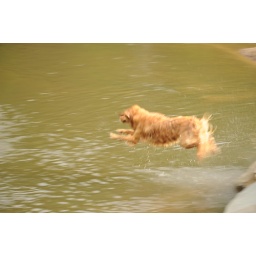
Dog jumping in water at Tyler Park